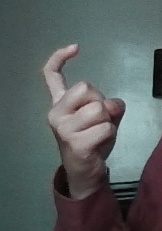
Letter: ra